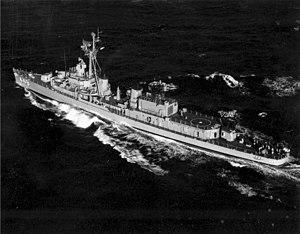
La classe Fletcher est une classe de destroyers américains entrée en service en 1942 et dont 175 exemplaires ont été construits. Ce type de navire a joué un rôle de premier plan durant la Seconde Guerre mondiale dans la guerre du Pacifique contre le Japon.